Luzech

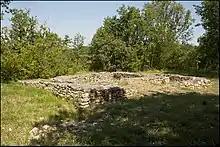
Oppidum de I'impernal

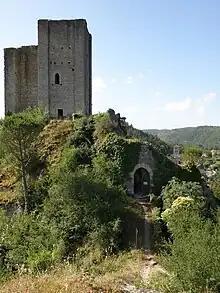
Luzech Donjon

In 2014, the site of the Scholarly City was begun. This will bring together the nursery, primary and secondary schools. Funding is provided by the Department of the Lot, and by the town of Luzech for a total amount of €16.4 million, including €12 million for the College.